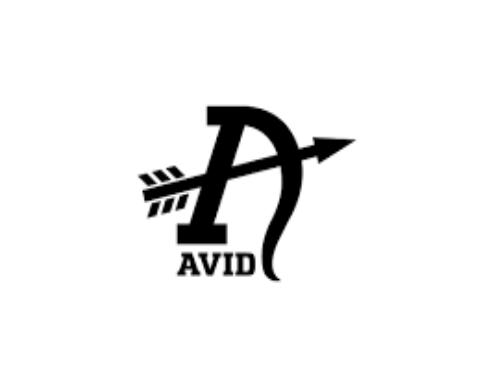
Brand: Avid
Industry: Necessities